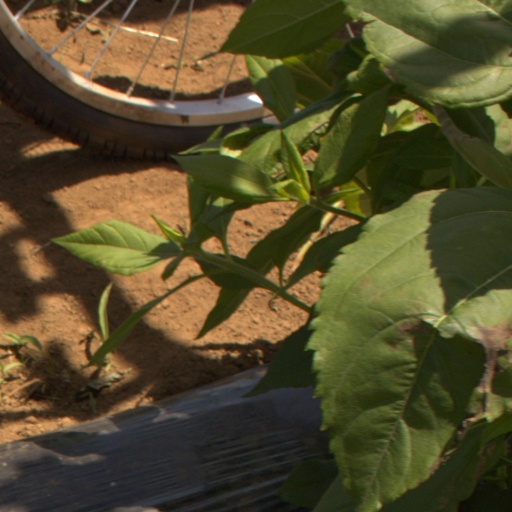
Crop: Jerusalem artichoke